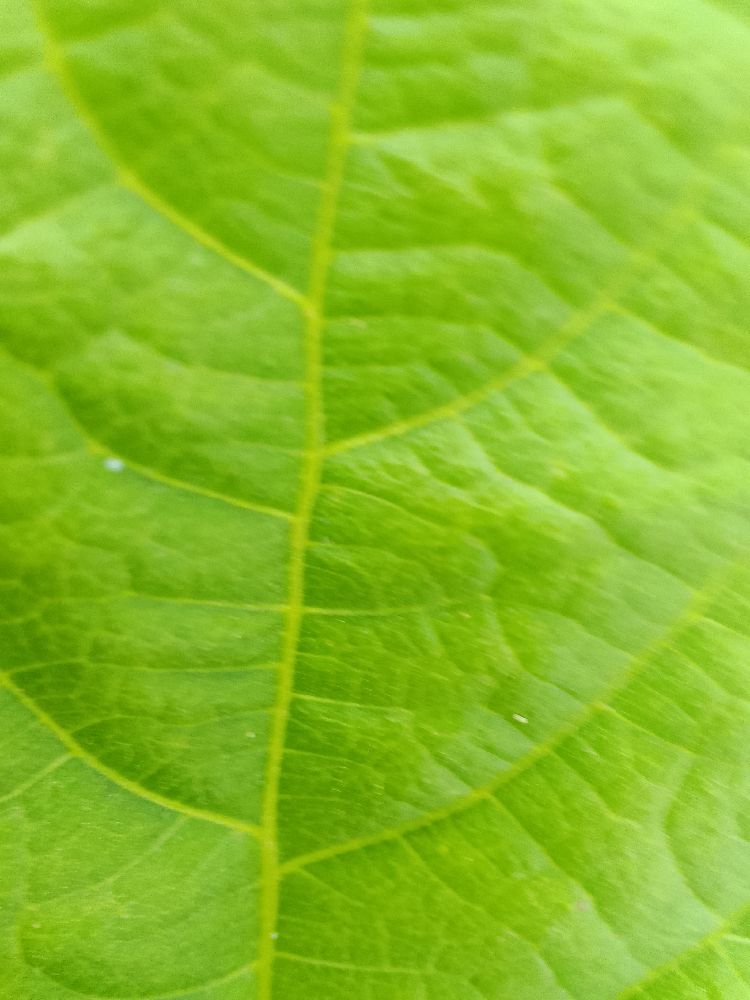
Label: healthy